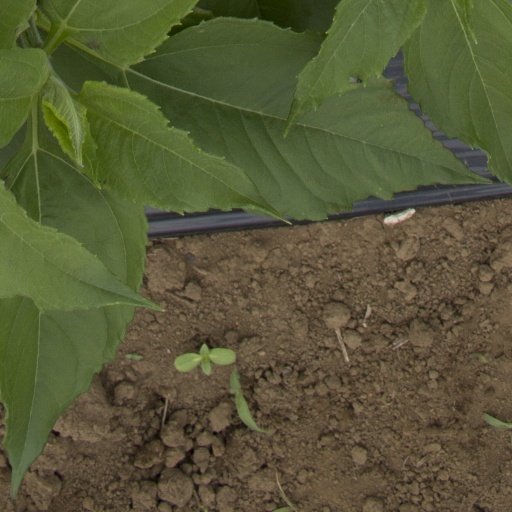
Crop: Jerusalem artichoke